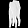
Label: Trouser